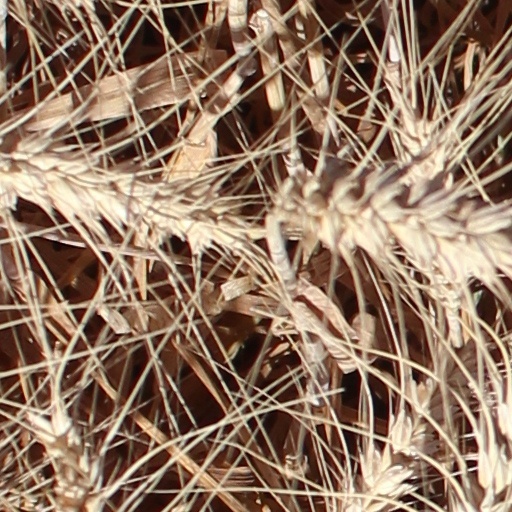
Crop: wheat